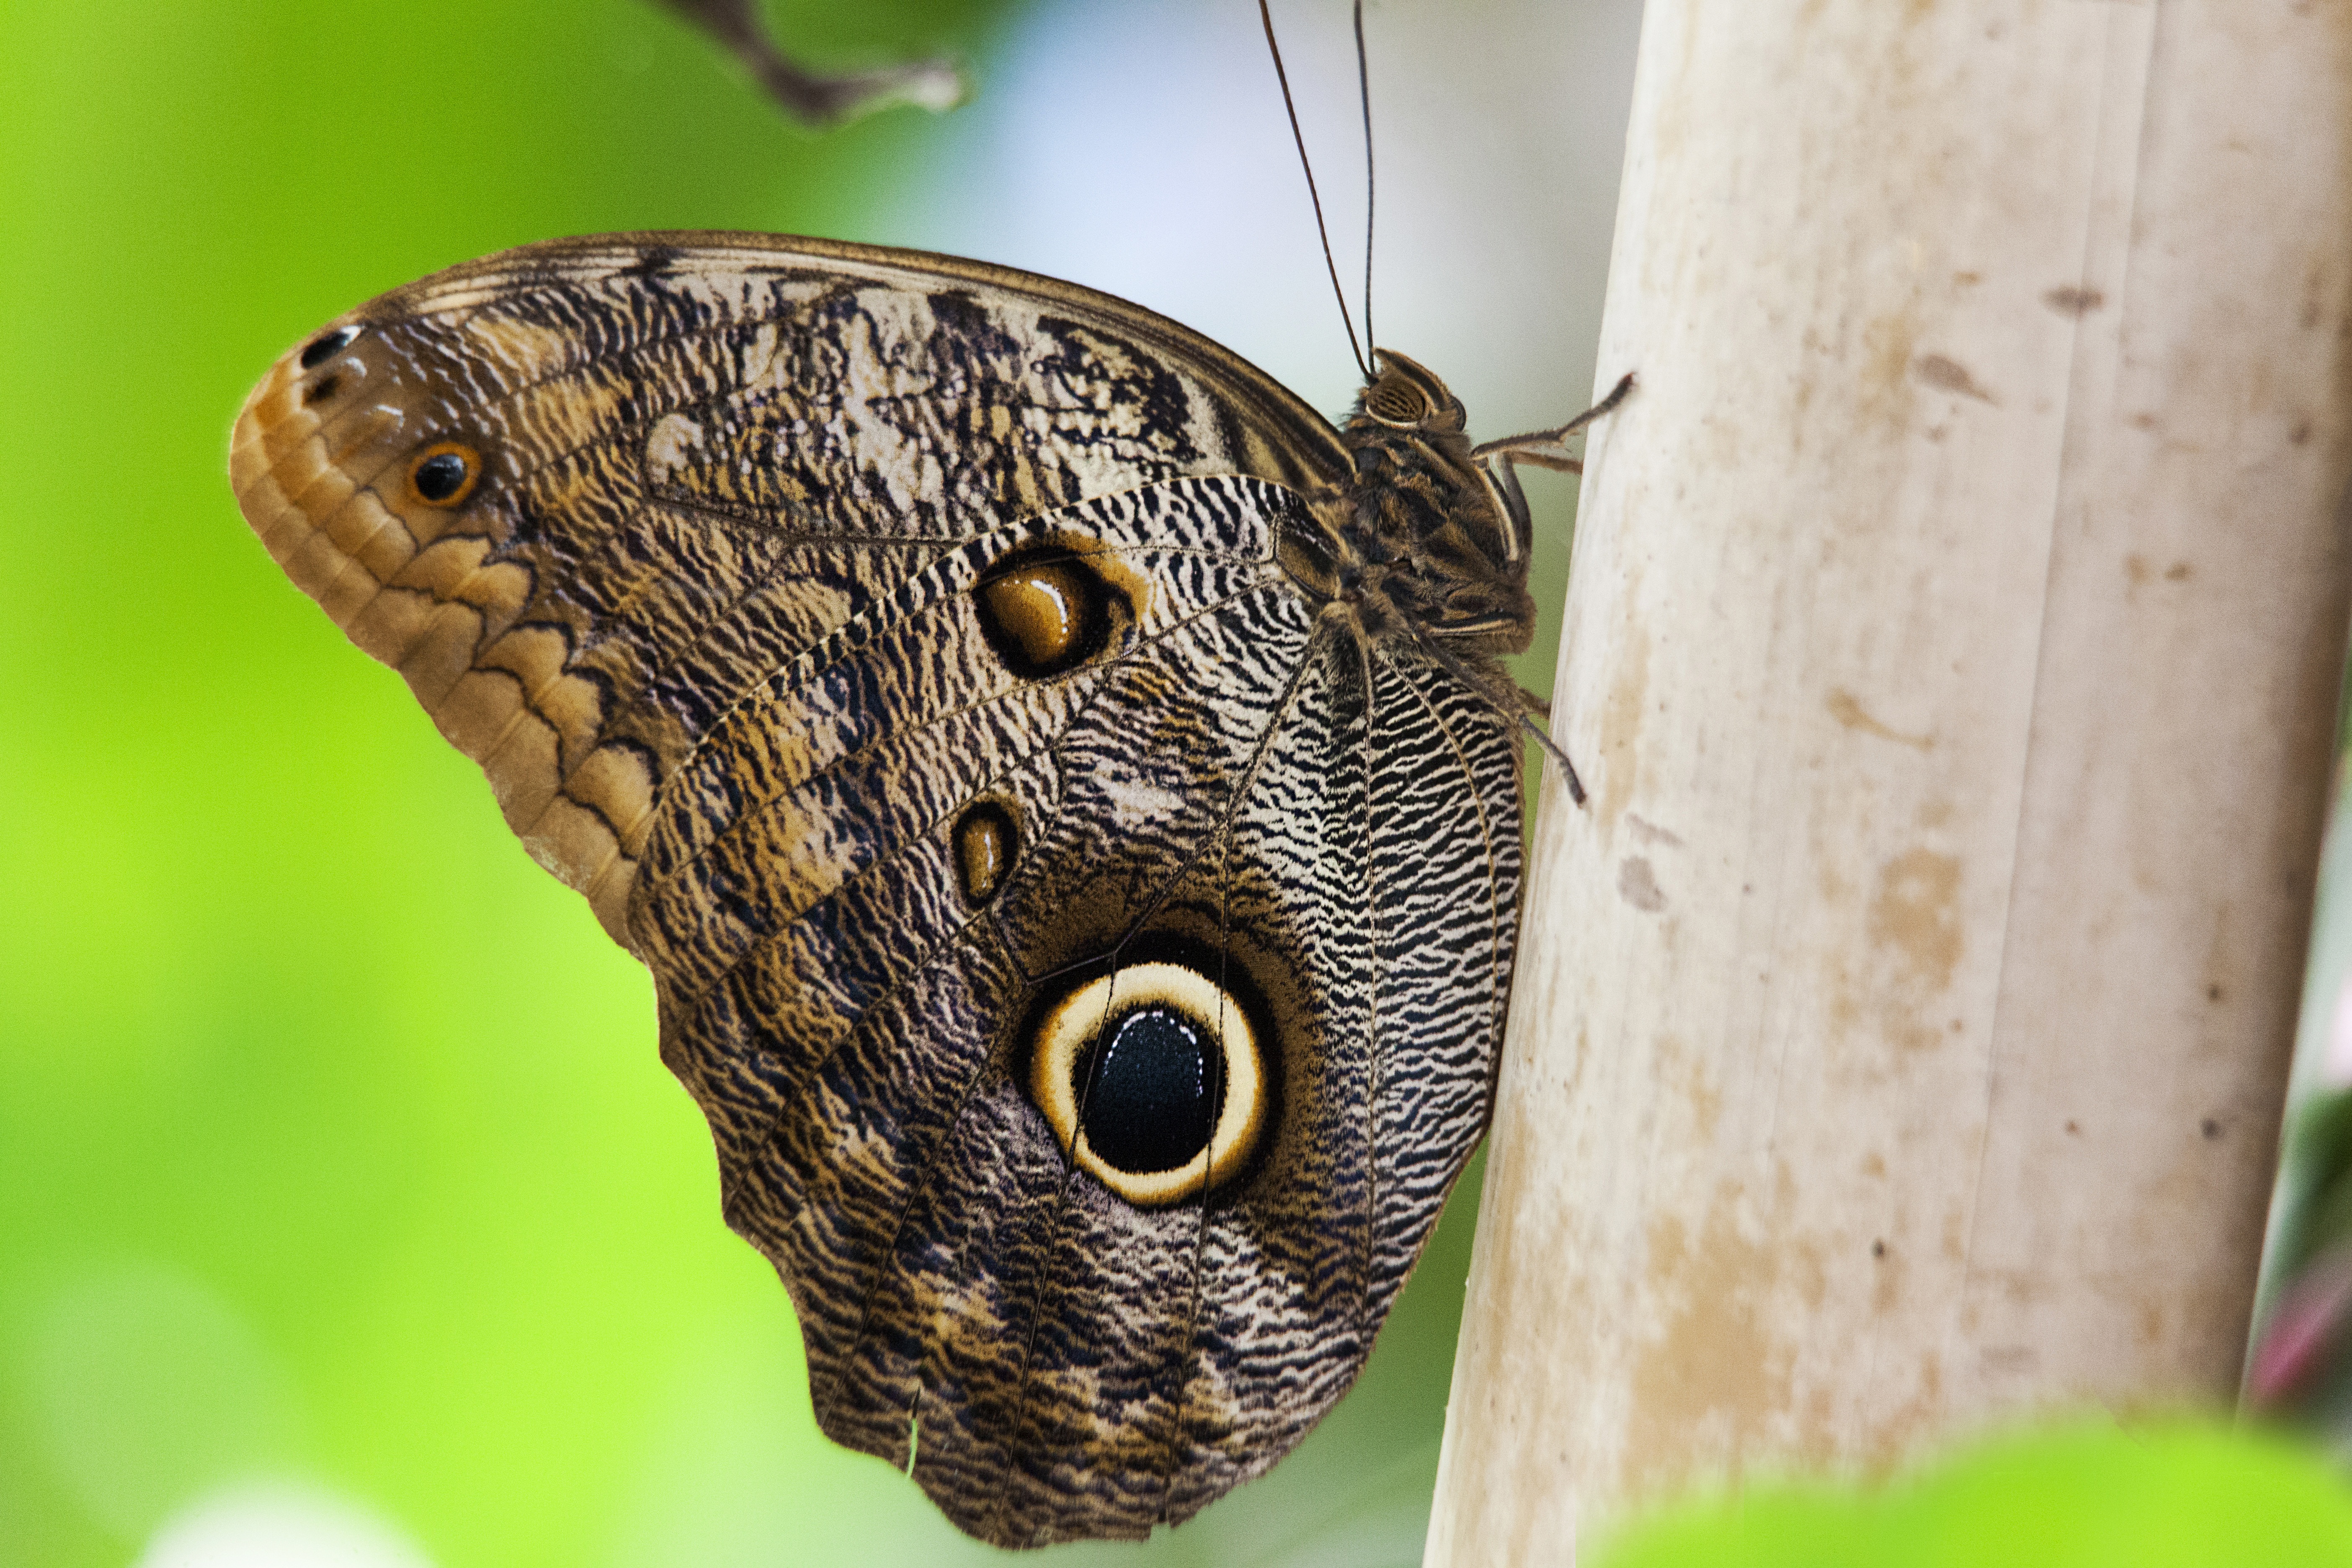
nature, wildlife, insect, moth, butterfly, fauna, invertebrate, close up, macro photography, arthropod, pollinator, moths and butterflies